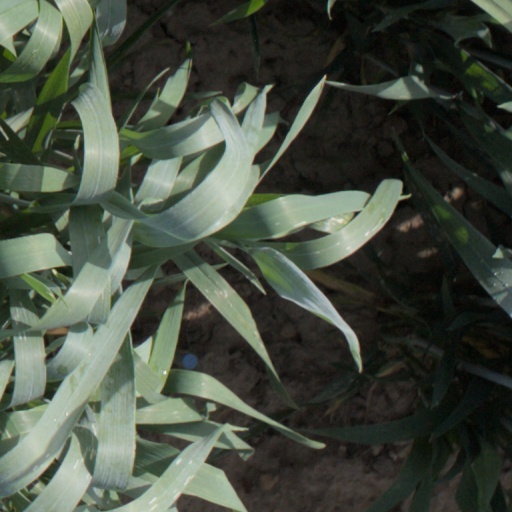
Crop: wheat